Pin Drop Studio

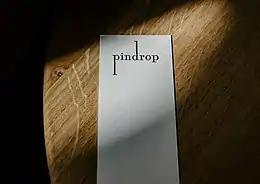

Pin Drop Live stages events at venues such as the Royal Academy, Hauser & Wirth Somerset and Soho House in London, New York, Los Angeles, and other cities. Typically an original story is read to an audience by an author or actor, followed by an interview.